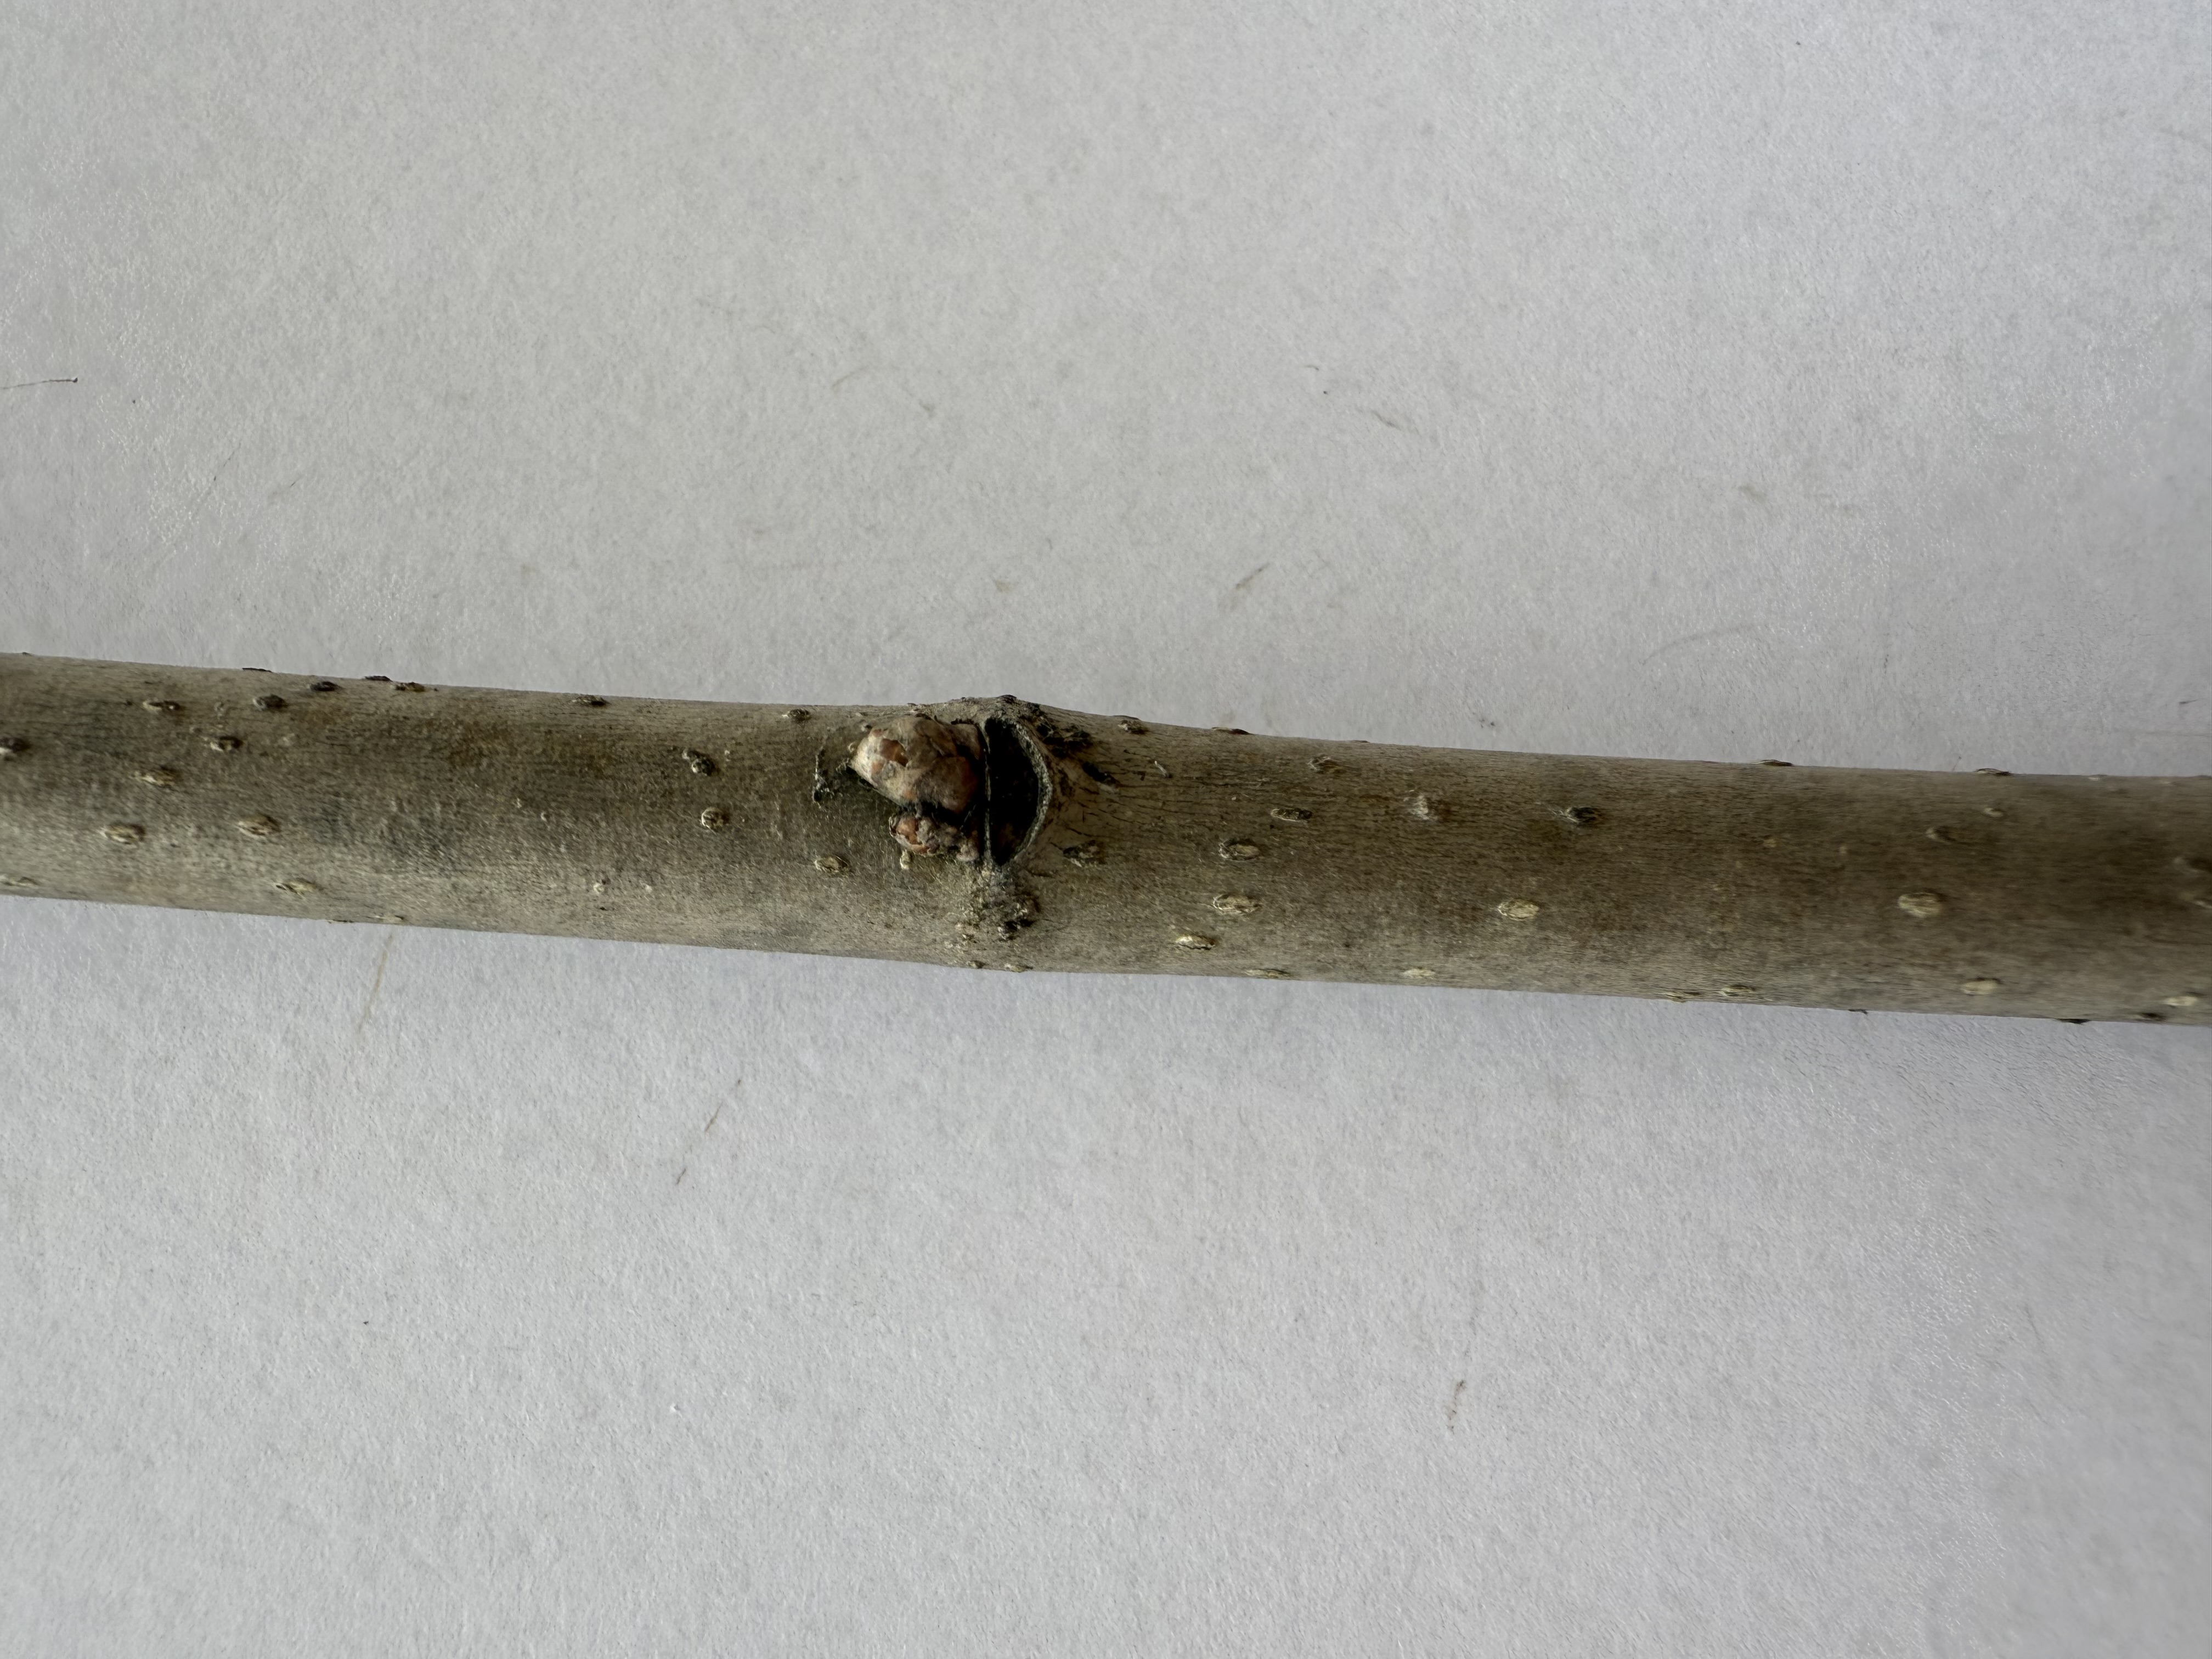
Variety: White Mulberry